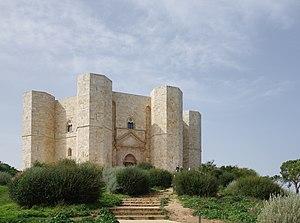
Le castel del Monte est un château italien du XIIIᵉ siècle construit par l'empereur du Saint Empire, Frédéric II de Hohenstaufen, situé dans le hameau du même nom faisant partie de la commune d'Andria, à 70 km à l'ouest de Bari, dans les Pouilles. Il se dresse au sommet d'une colline qui domine la chaîne des Murges occidentales, à 540 m au-dessus du niveau de la mer. Dépourvu de pont-levis et de douves, il se peut qu'il n'ait jamais eu de rôle défensif.